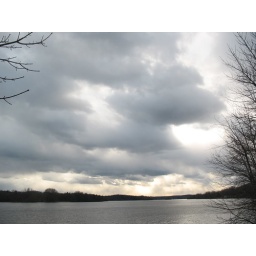
sky over mohawk river